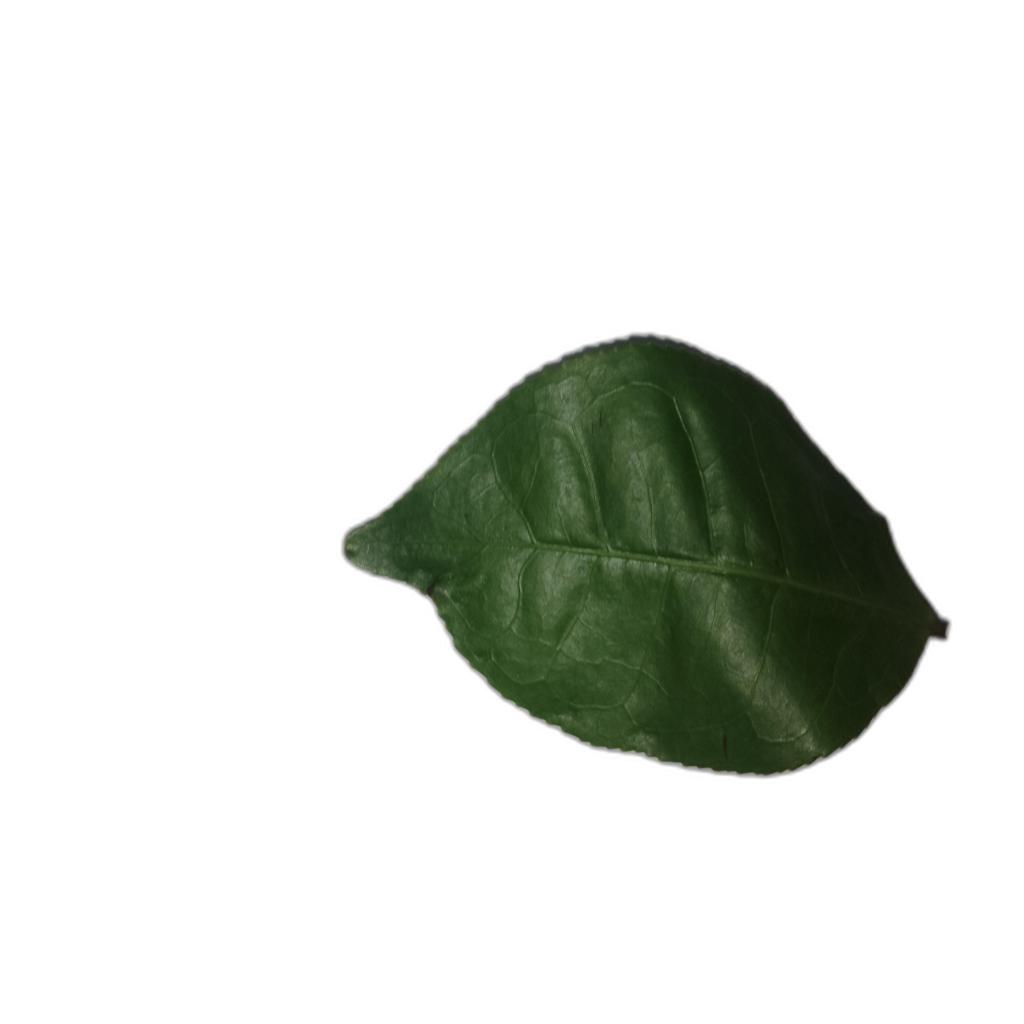
Label: Healthy